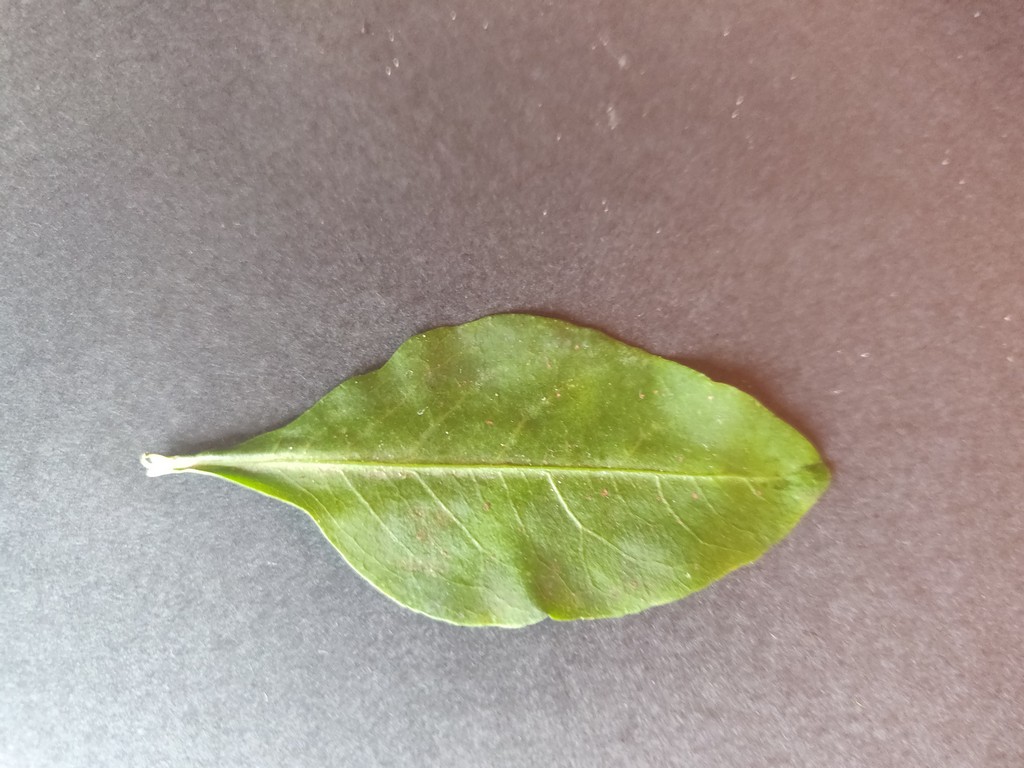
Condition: Healthy
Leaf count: single
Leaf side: front